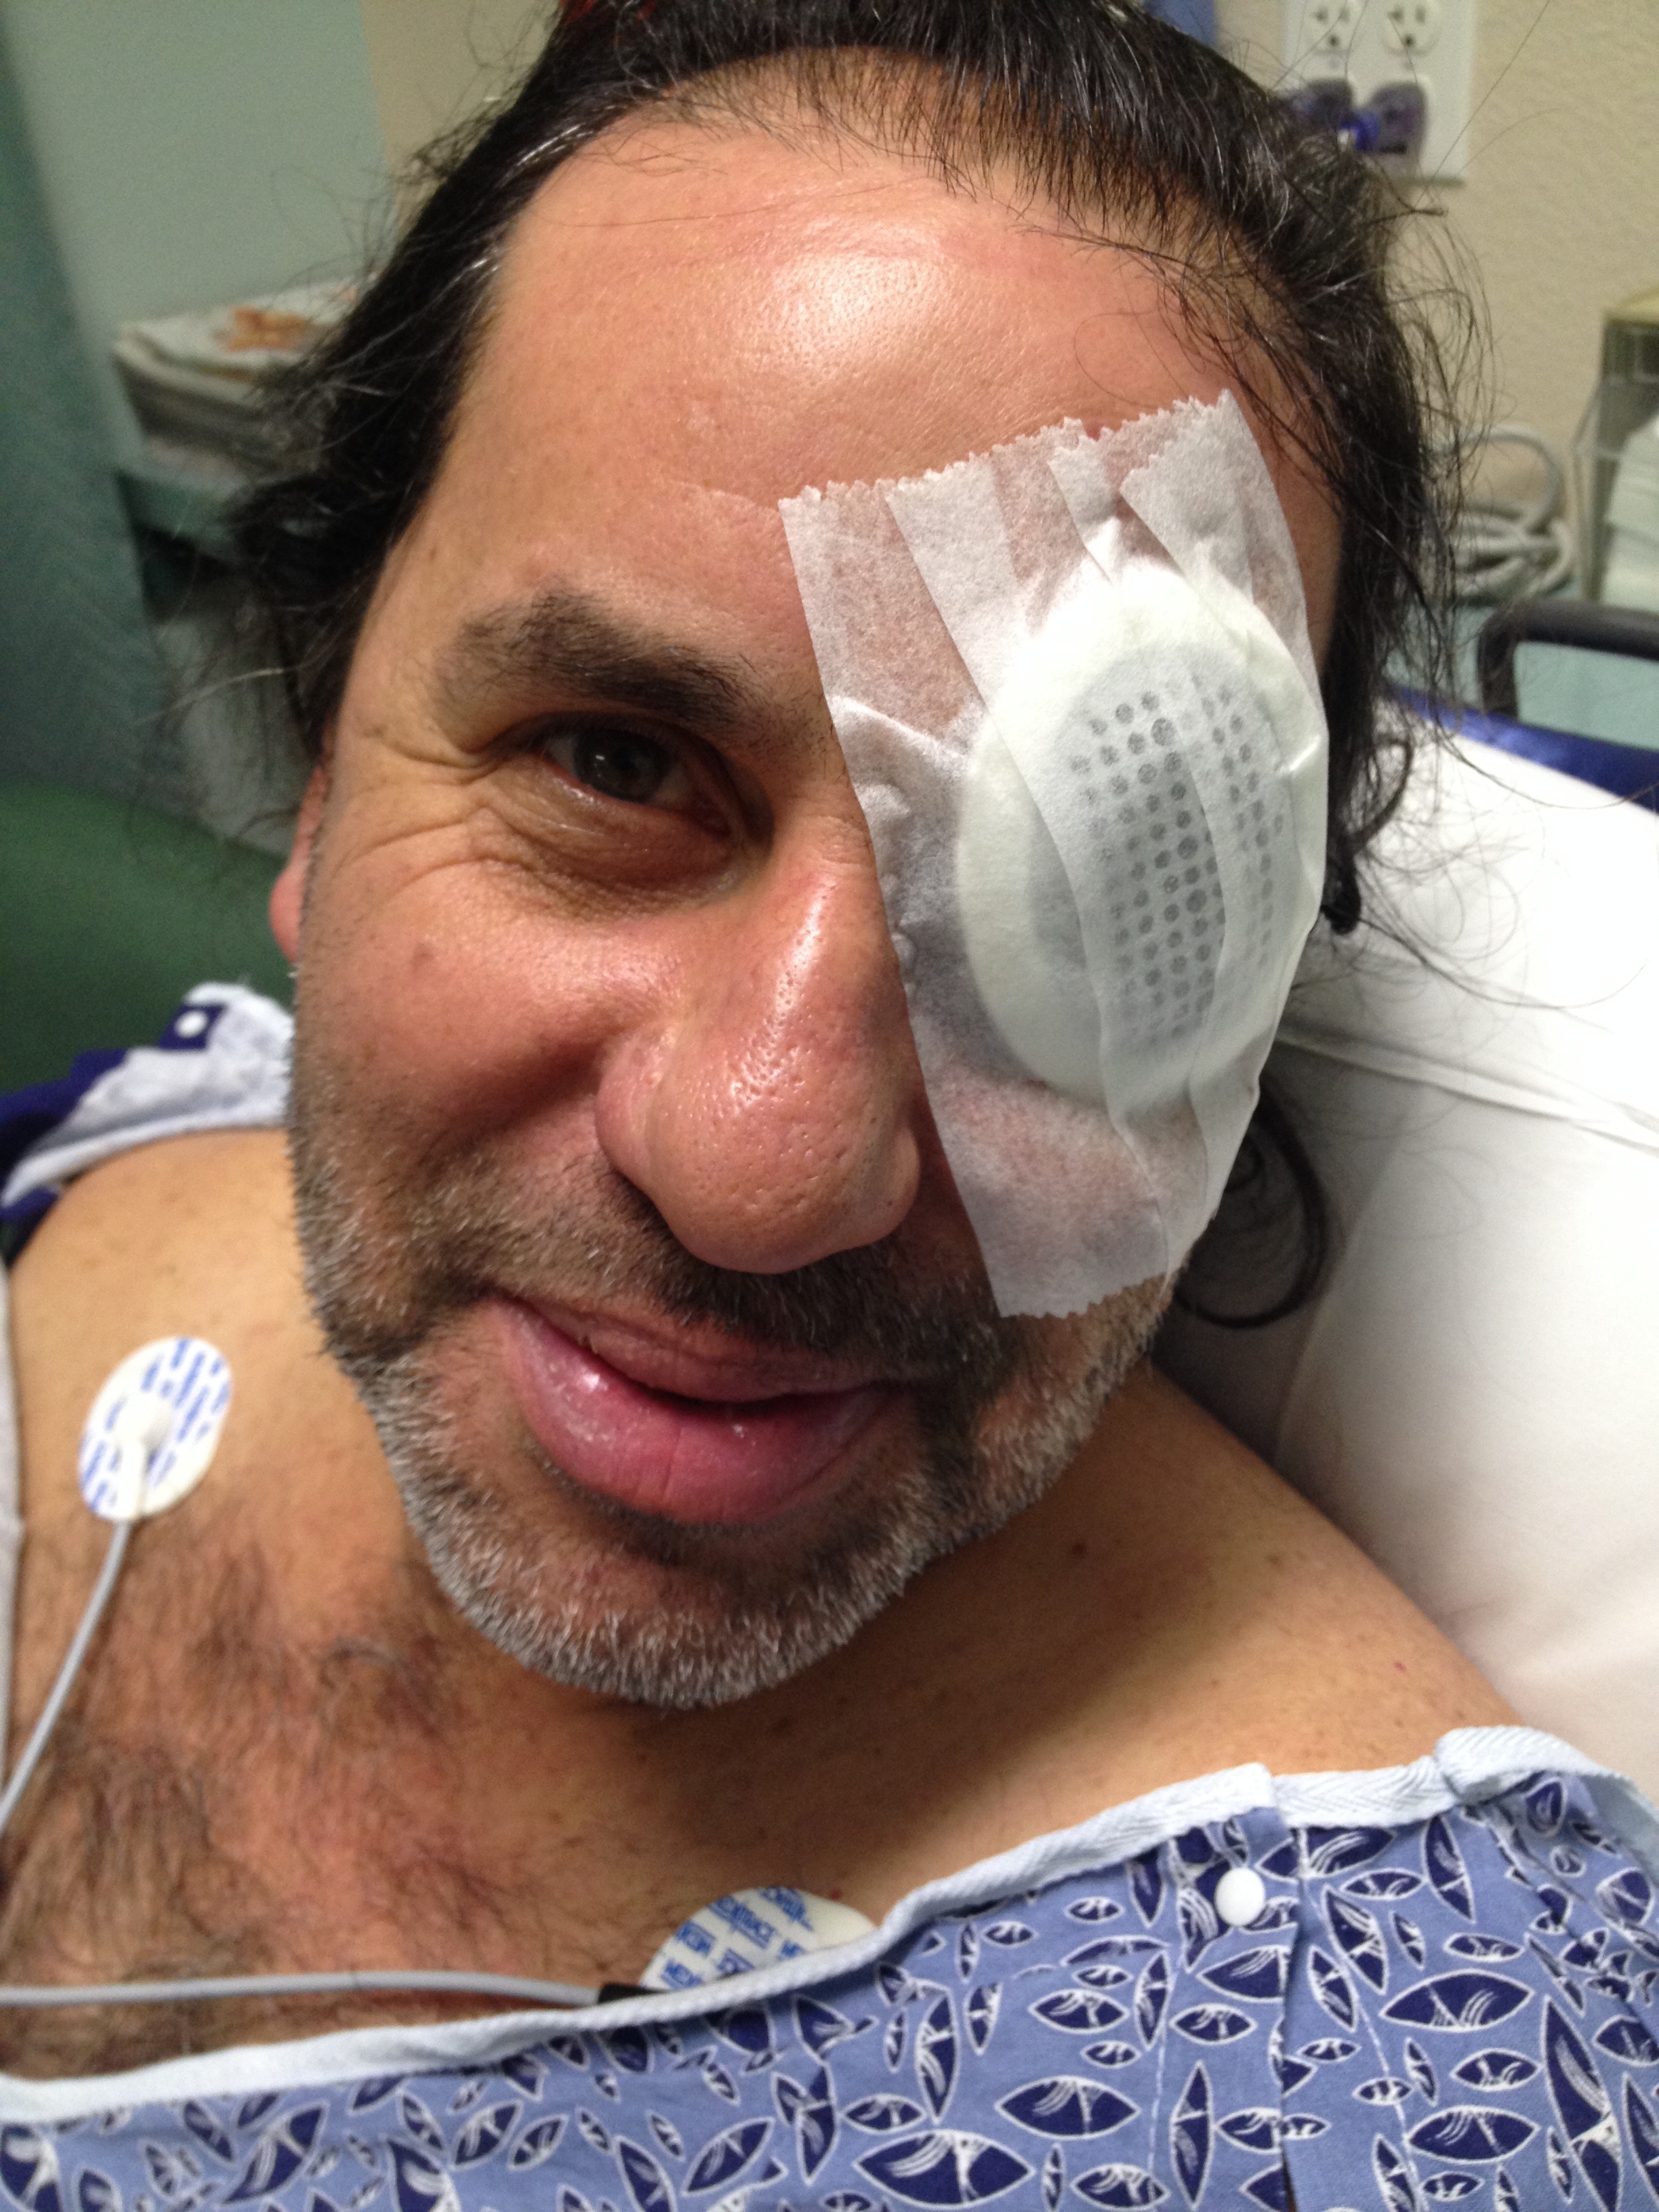
man, person, hair, male, portrait, facial expression, hairstyle, smile, beard, mouth, human body, face, nose, cool image, eye, head, skin, organ, facial hair